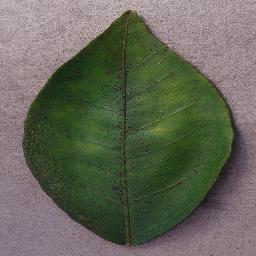
Label: Orange___Haunglongbing_(Citrus_greening)